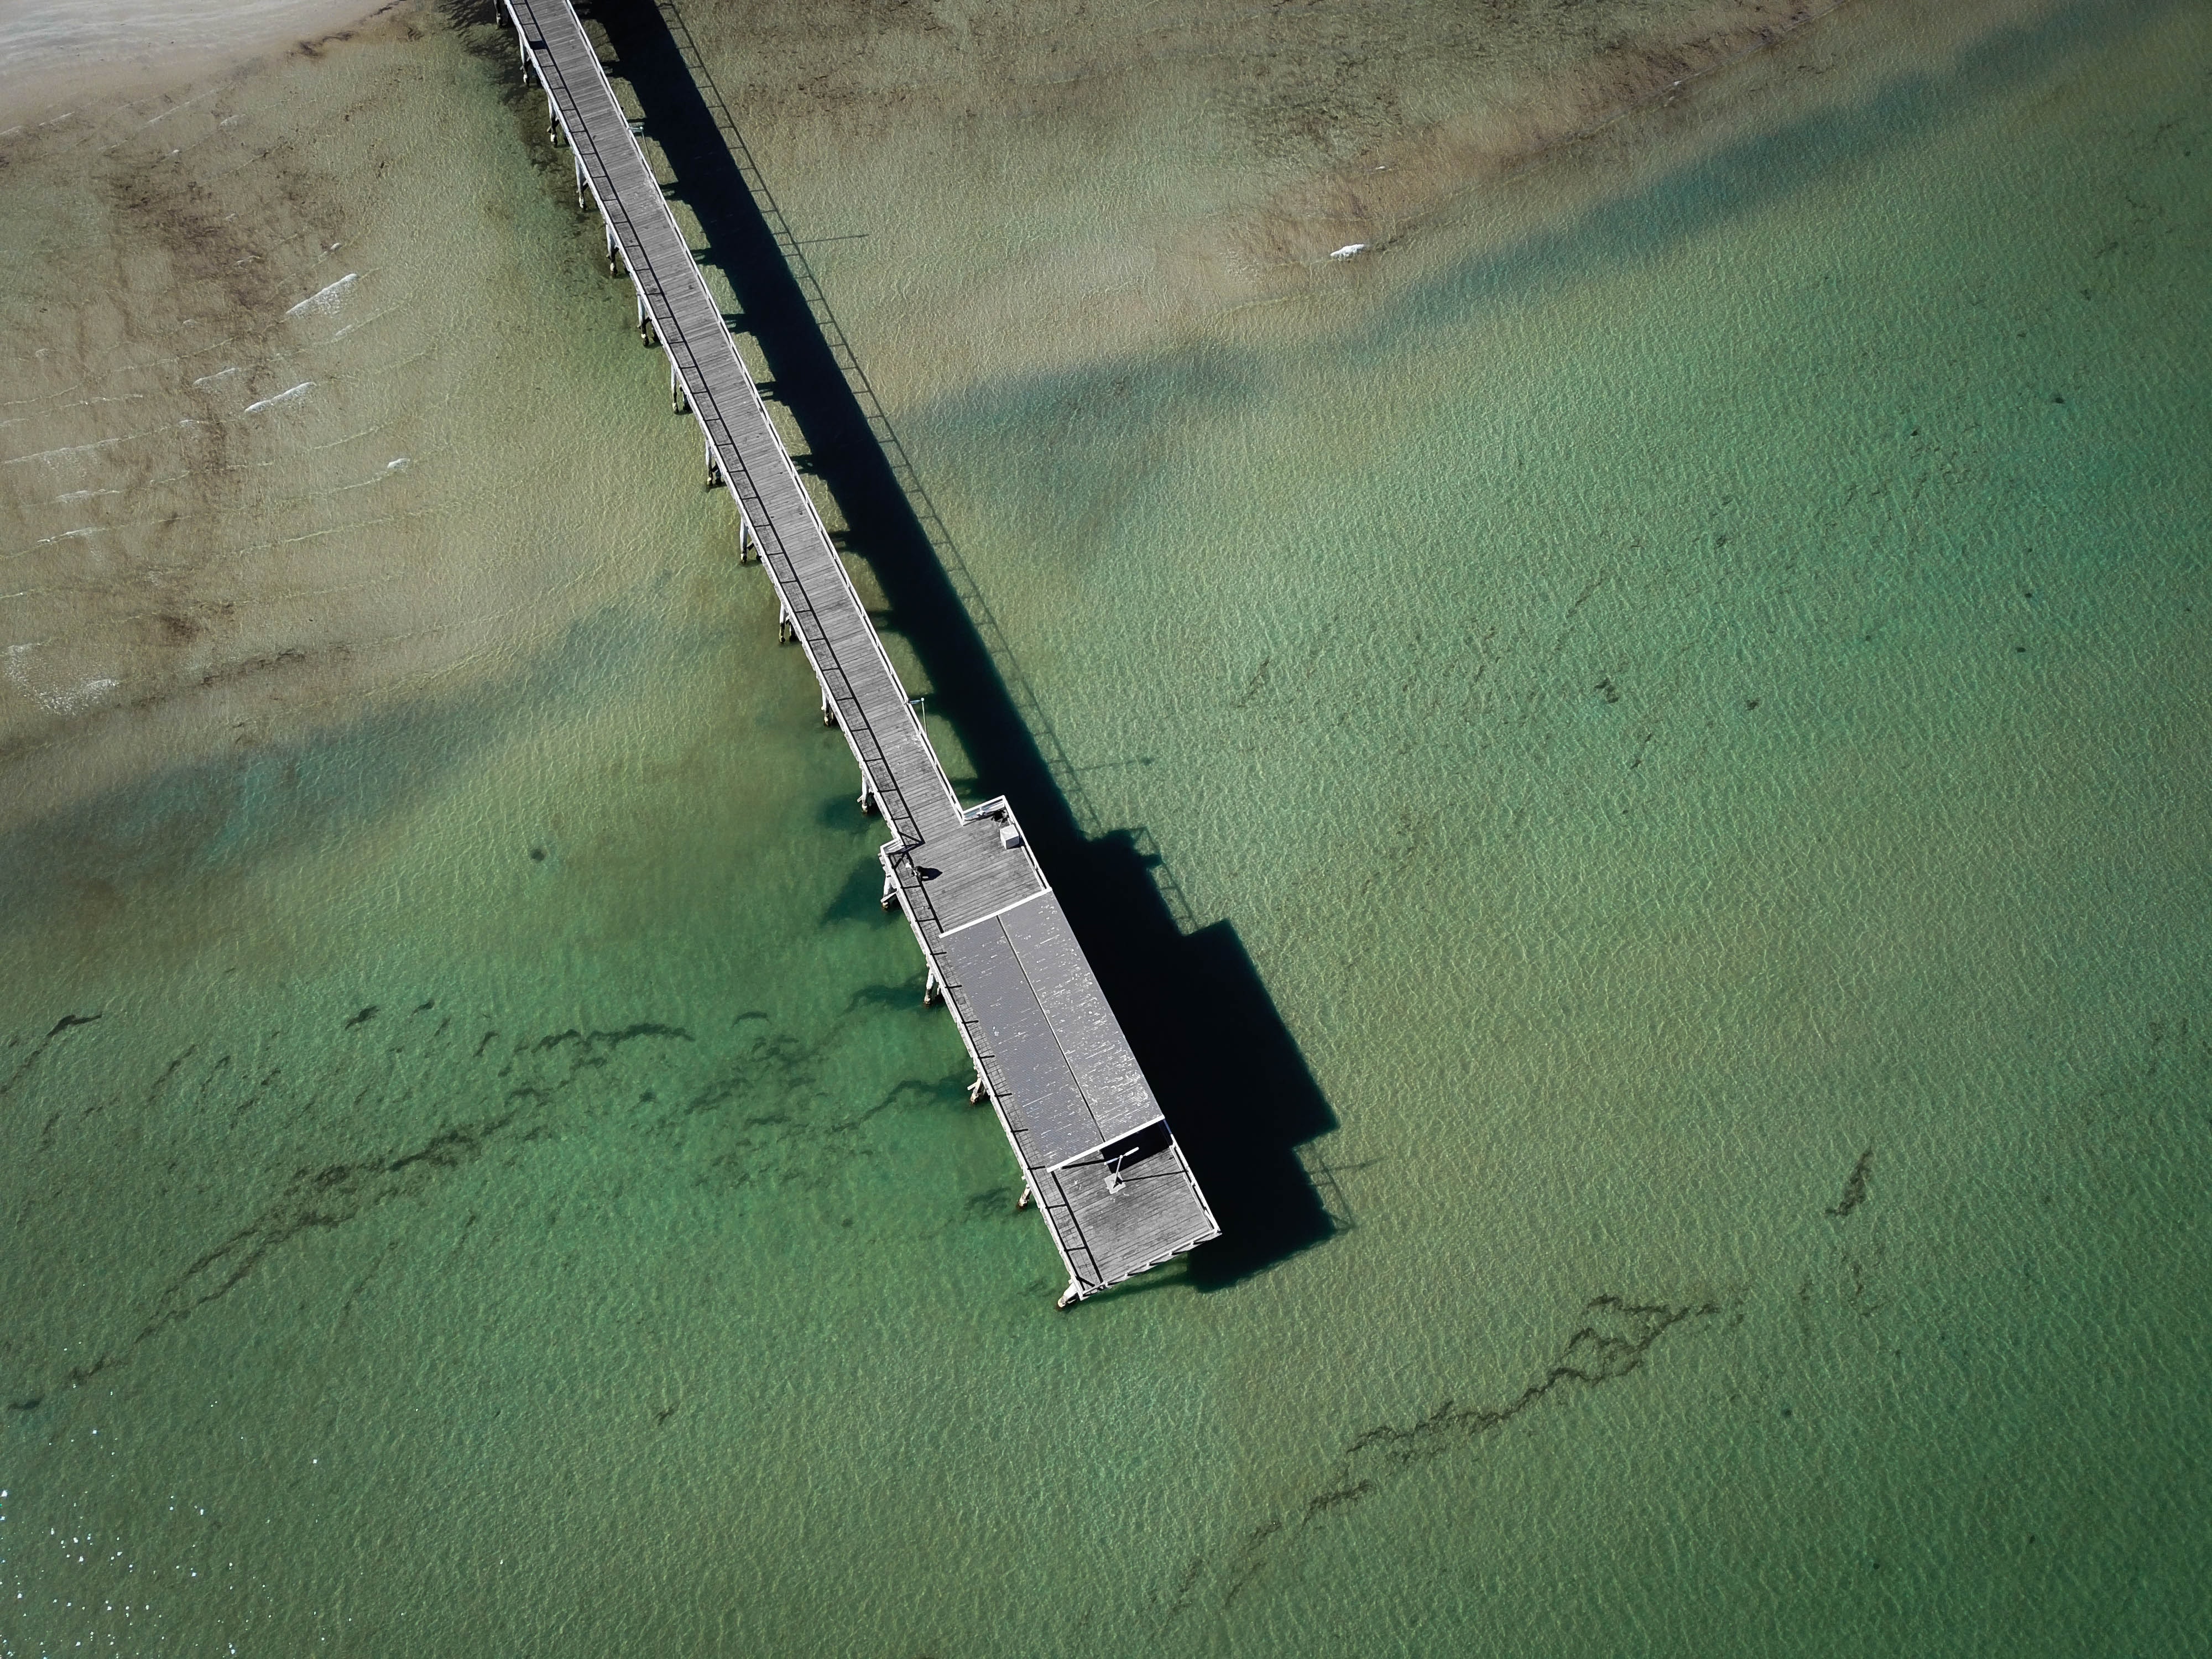
green, floor, photography, flooring